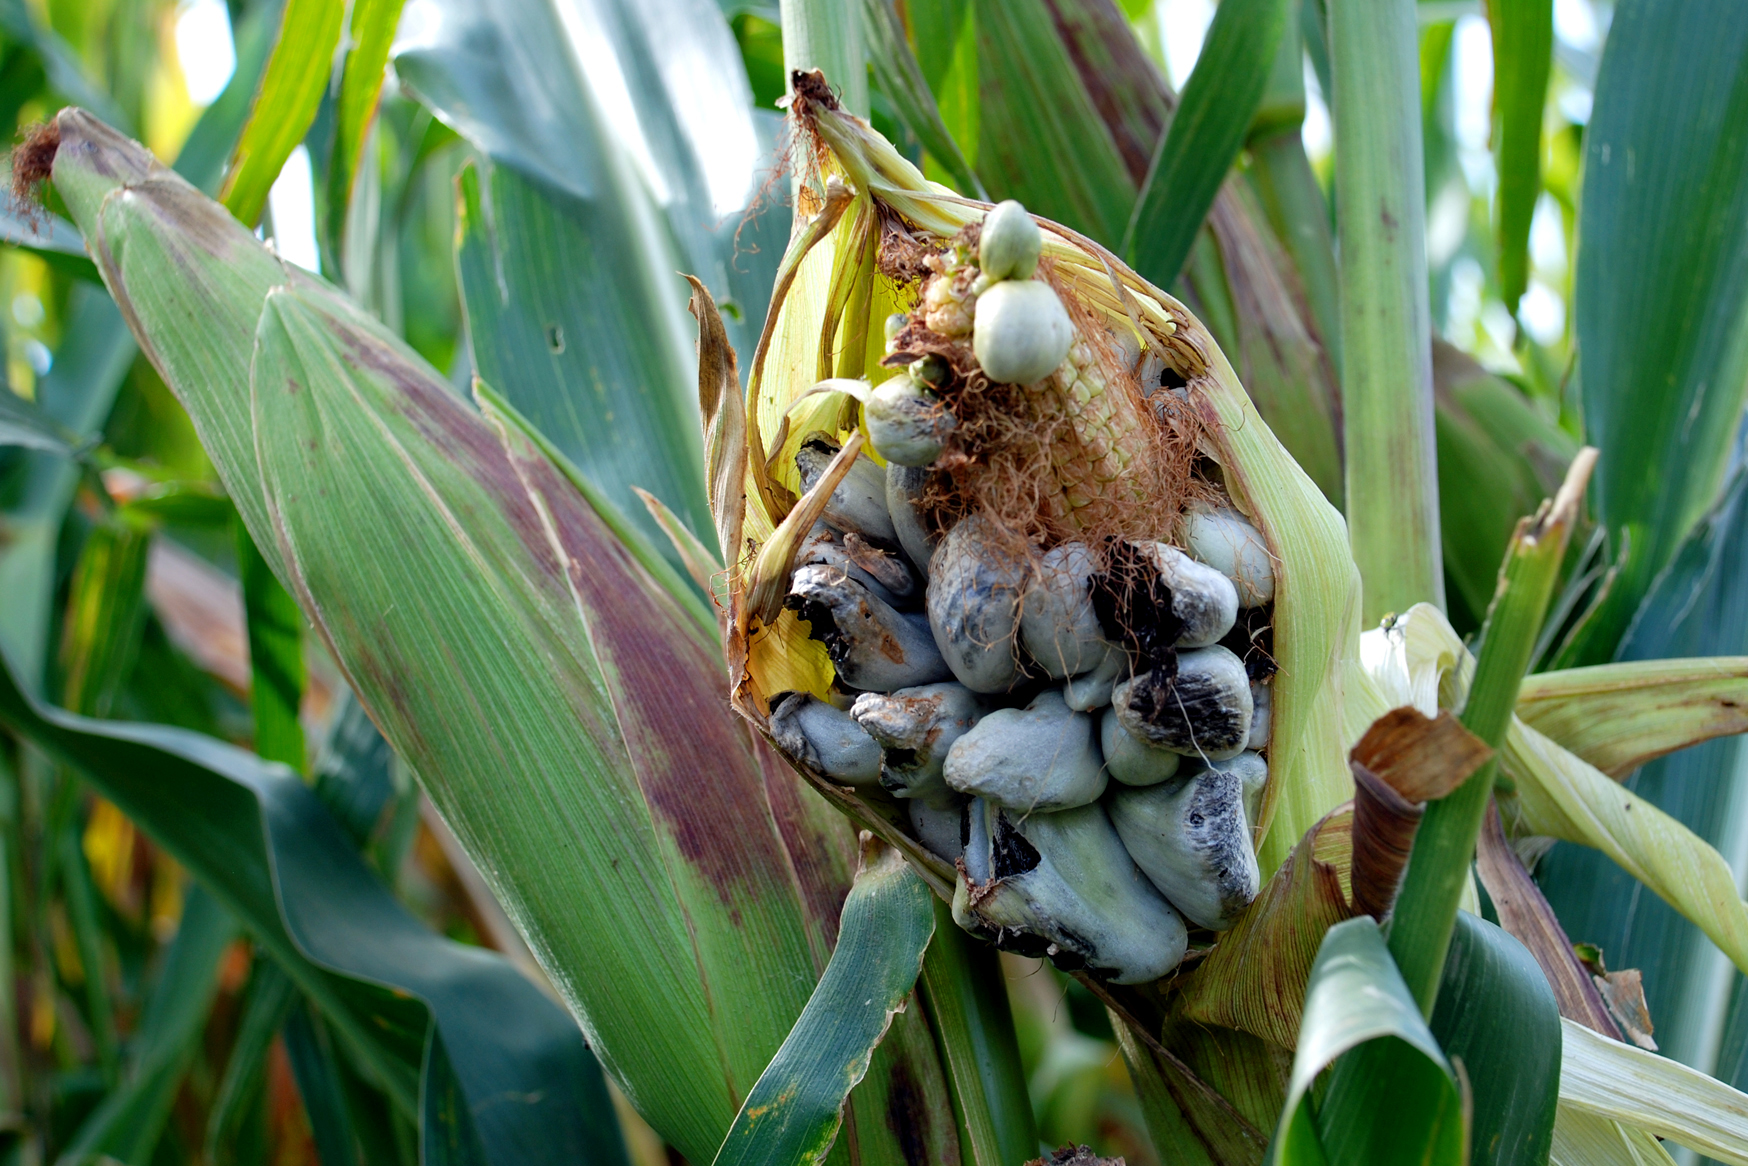
Plant: Corn
Disease: corn smut